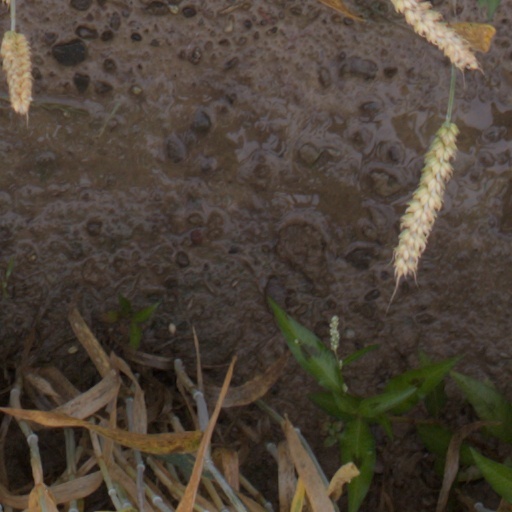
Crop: wheat